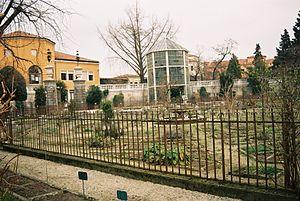
Jardin botanique (Orto botanico), Padoue (Italie) Español: Jardín Botánico (Orto Botanico) de Padua 日本語: パドヴァの植物園（オルト・ボタニコ） 中文: 帕多瓦植物园